Kansas

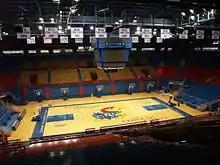
Allen Fieldhouse at University of Kansas in Lawrence.

Topeka is also home of the Westboro Baptist Church, a hate group according to the Southern Poverty Law Center. The church has garnered worldwide media attention for picketing the funerals of U.S. servicemen and women for what church members claim as "necessary to combat the fight for equality for gays and lesbians". They have sometimes successfully raised lawsuits against the city of Topeka.